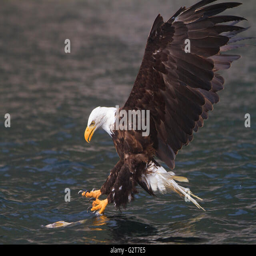
bald eagle catching a fish in flight